Madri

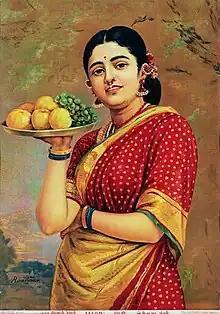
A print on Madri by Raja Ravi Varma (1848 – 1906)

Madri, also known as Madravati, is a character in the "Mahabharata", one of the two major Hindu epics. She is the princess from the Madra Kingdom and becomes the second wife of Pandu, the king of the Kuru Kingdom. She is the mother of the twins Nakula and Sahadeva, the youngest of the five Pandava brothers.